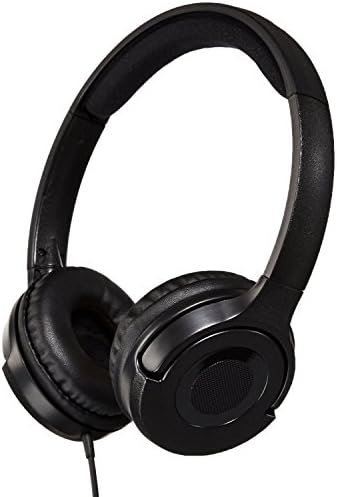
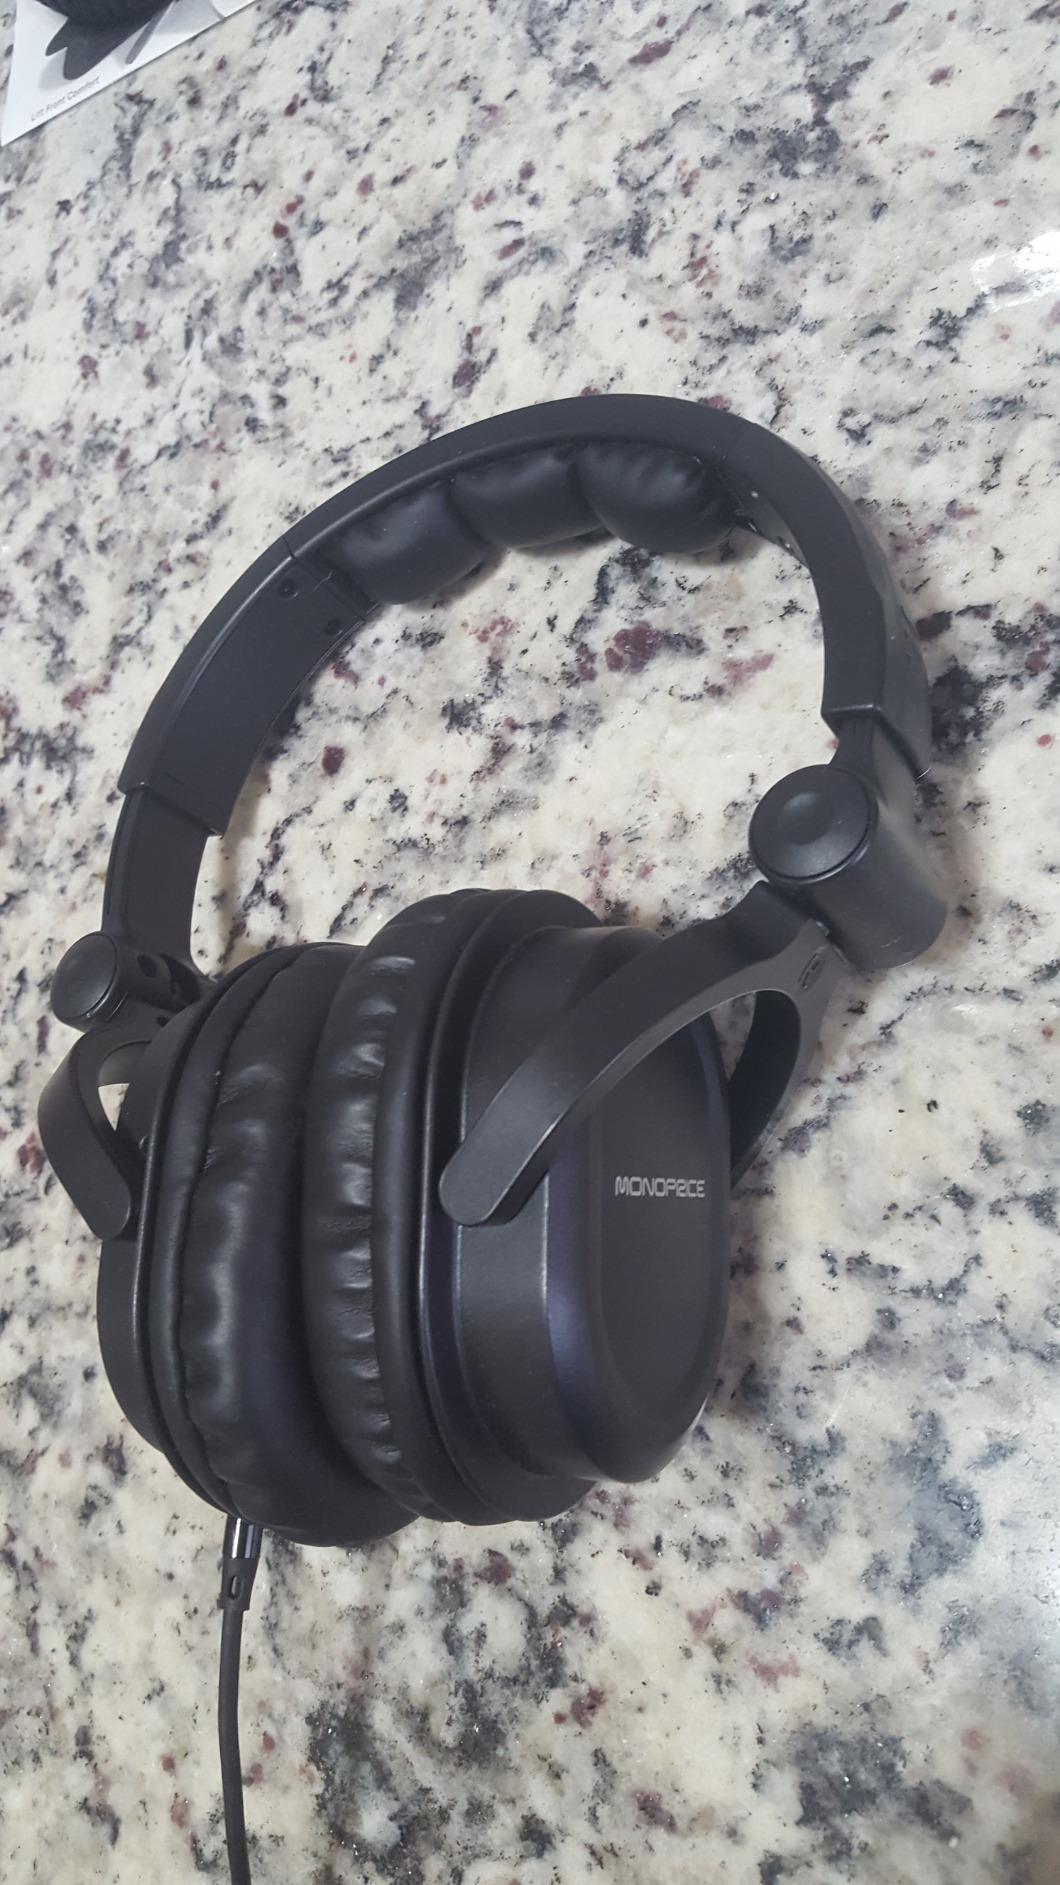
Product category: headphones
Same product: no